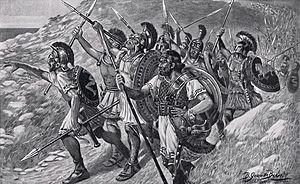
Thálatta! Thálatta! est le cri que poussèrent les Dix-Mille grecs apercevant les rivages du Pont-Euxin depuis les hauteurs du mont Θήχης près de Trébizonde, à l'issue de la longue retraite relatée par Xénophon dans l'Anabase.
Cette page concerne l'année 400 av. J.-C. du calendrier julien proleptique.
Les Dix-Mille est le nom que l'on a donné aux 12 800 soldats grecs mercenaires originaires de Sparte, Thèbes, etc. enrôlés par Cyrus le Jeune pour renverser du trône de Perse son frère aîné, le souverain achéménide Artaxerxès II Mnèmon.